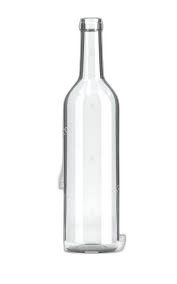
Waste category: glass